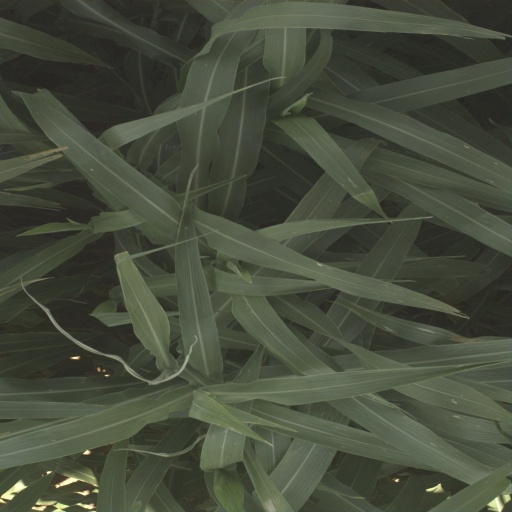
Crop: sorghum